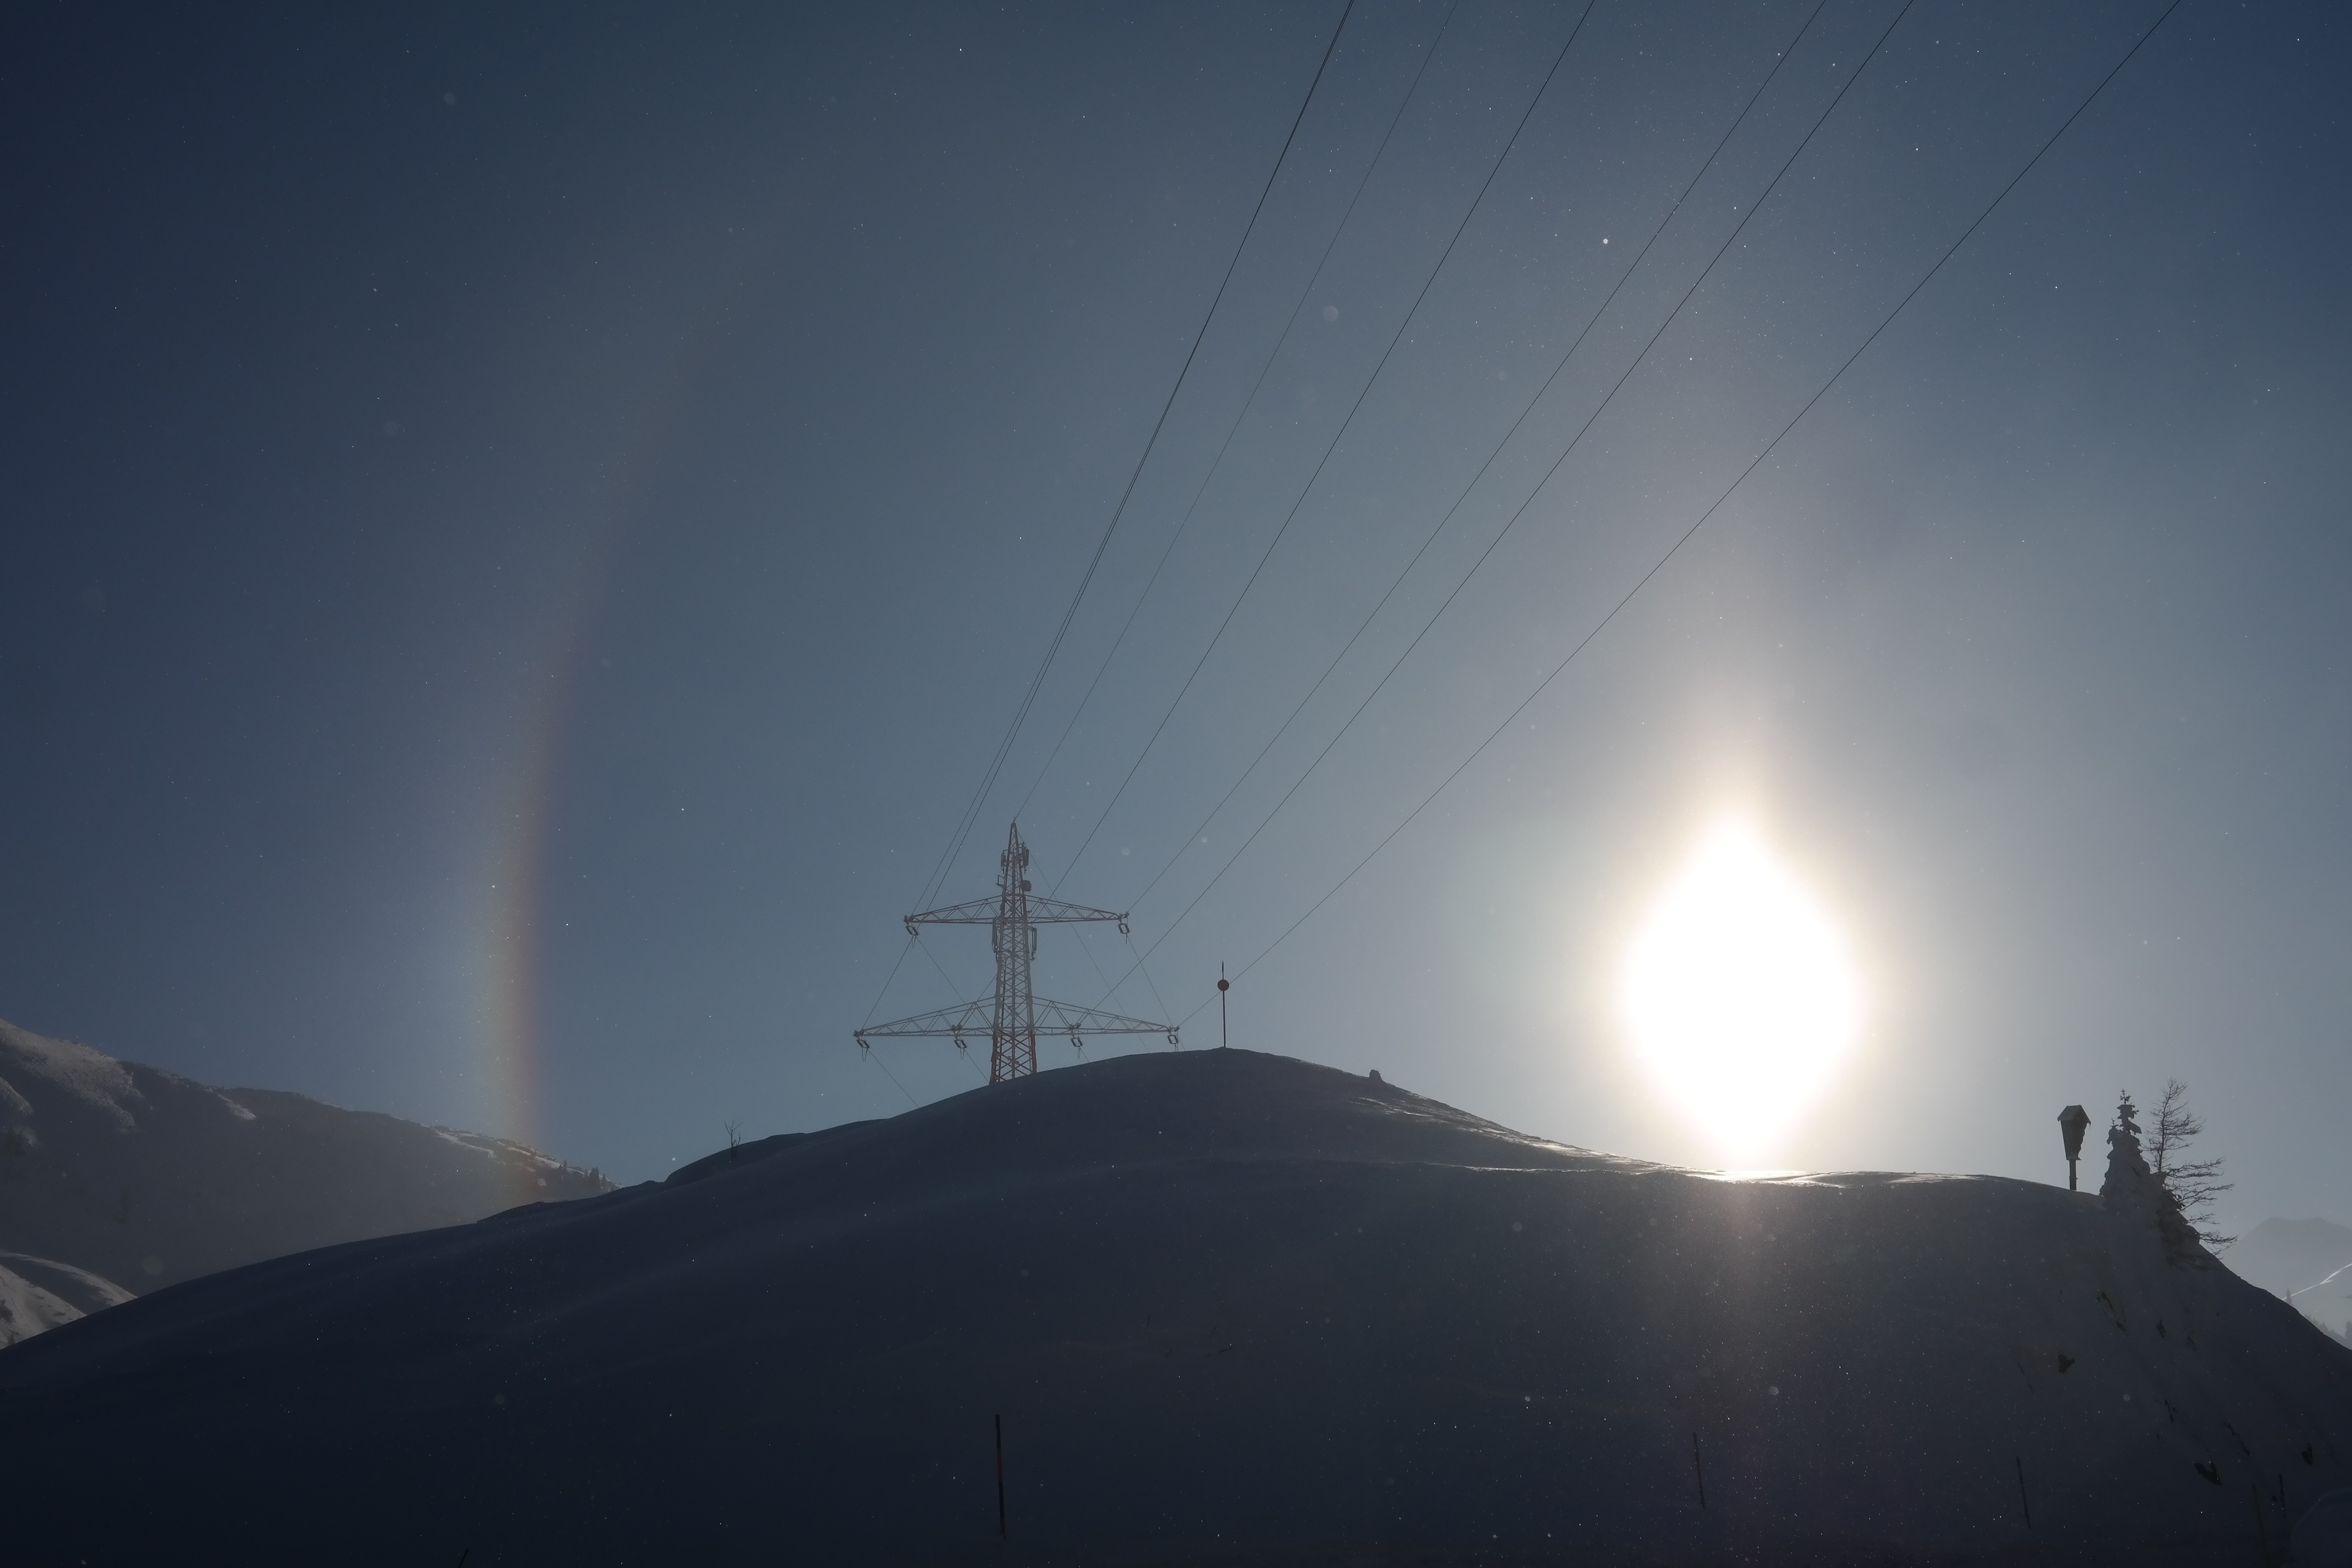
horizon, mountain, snow, cold, winter, light, cloud, sky, sun, sunrise, night, sunlight, morning, wind, dawn, atmosphere, refraction, dusk, reflection, weather, darkness, halo, eiskristalle, light effect, astronomical object, atmospheric phenomenon, atmosphere of earth, horizontal circle